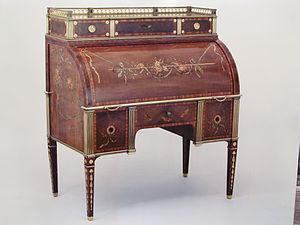
Secrétaire à cylindre de David Roentgen (1780)
Denis Bruyère, né en 1957, est un ébéniste créateur et sculpteur ornemaniste belge.